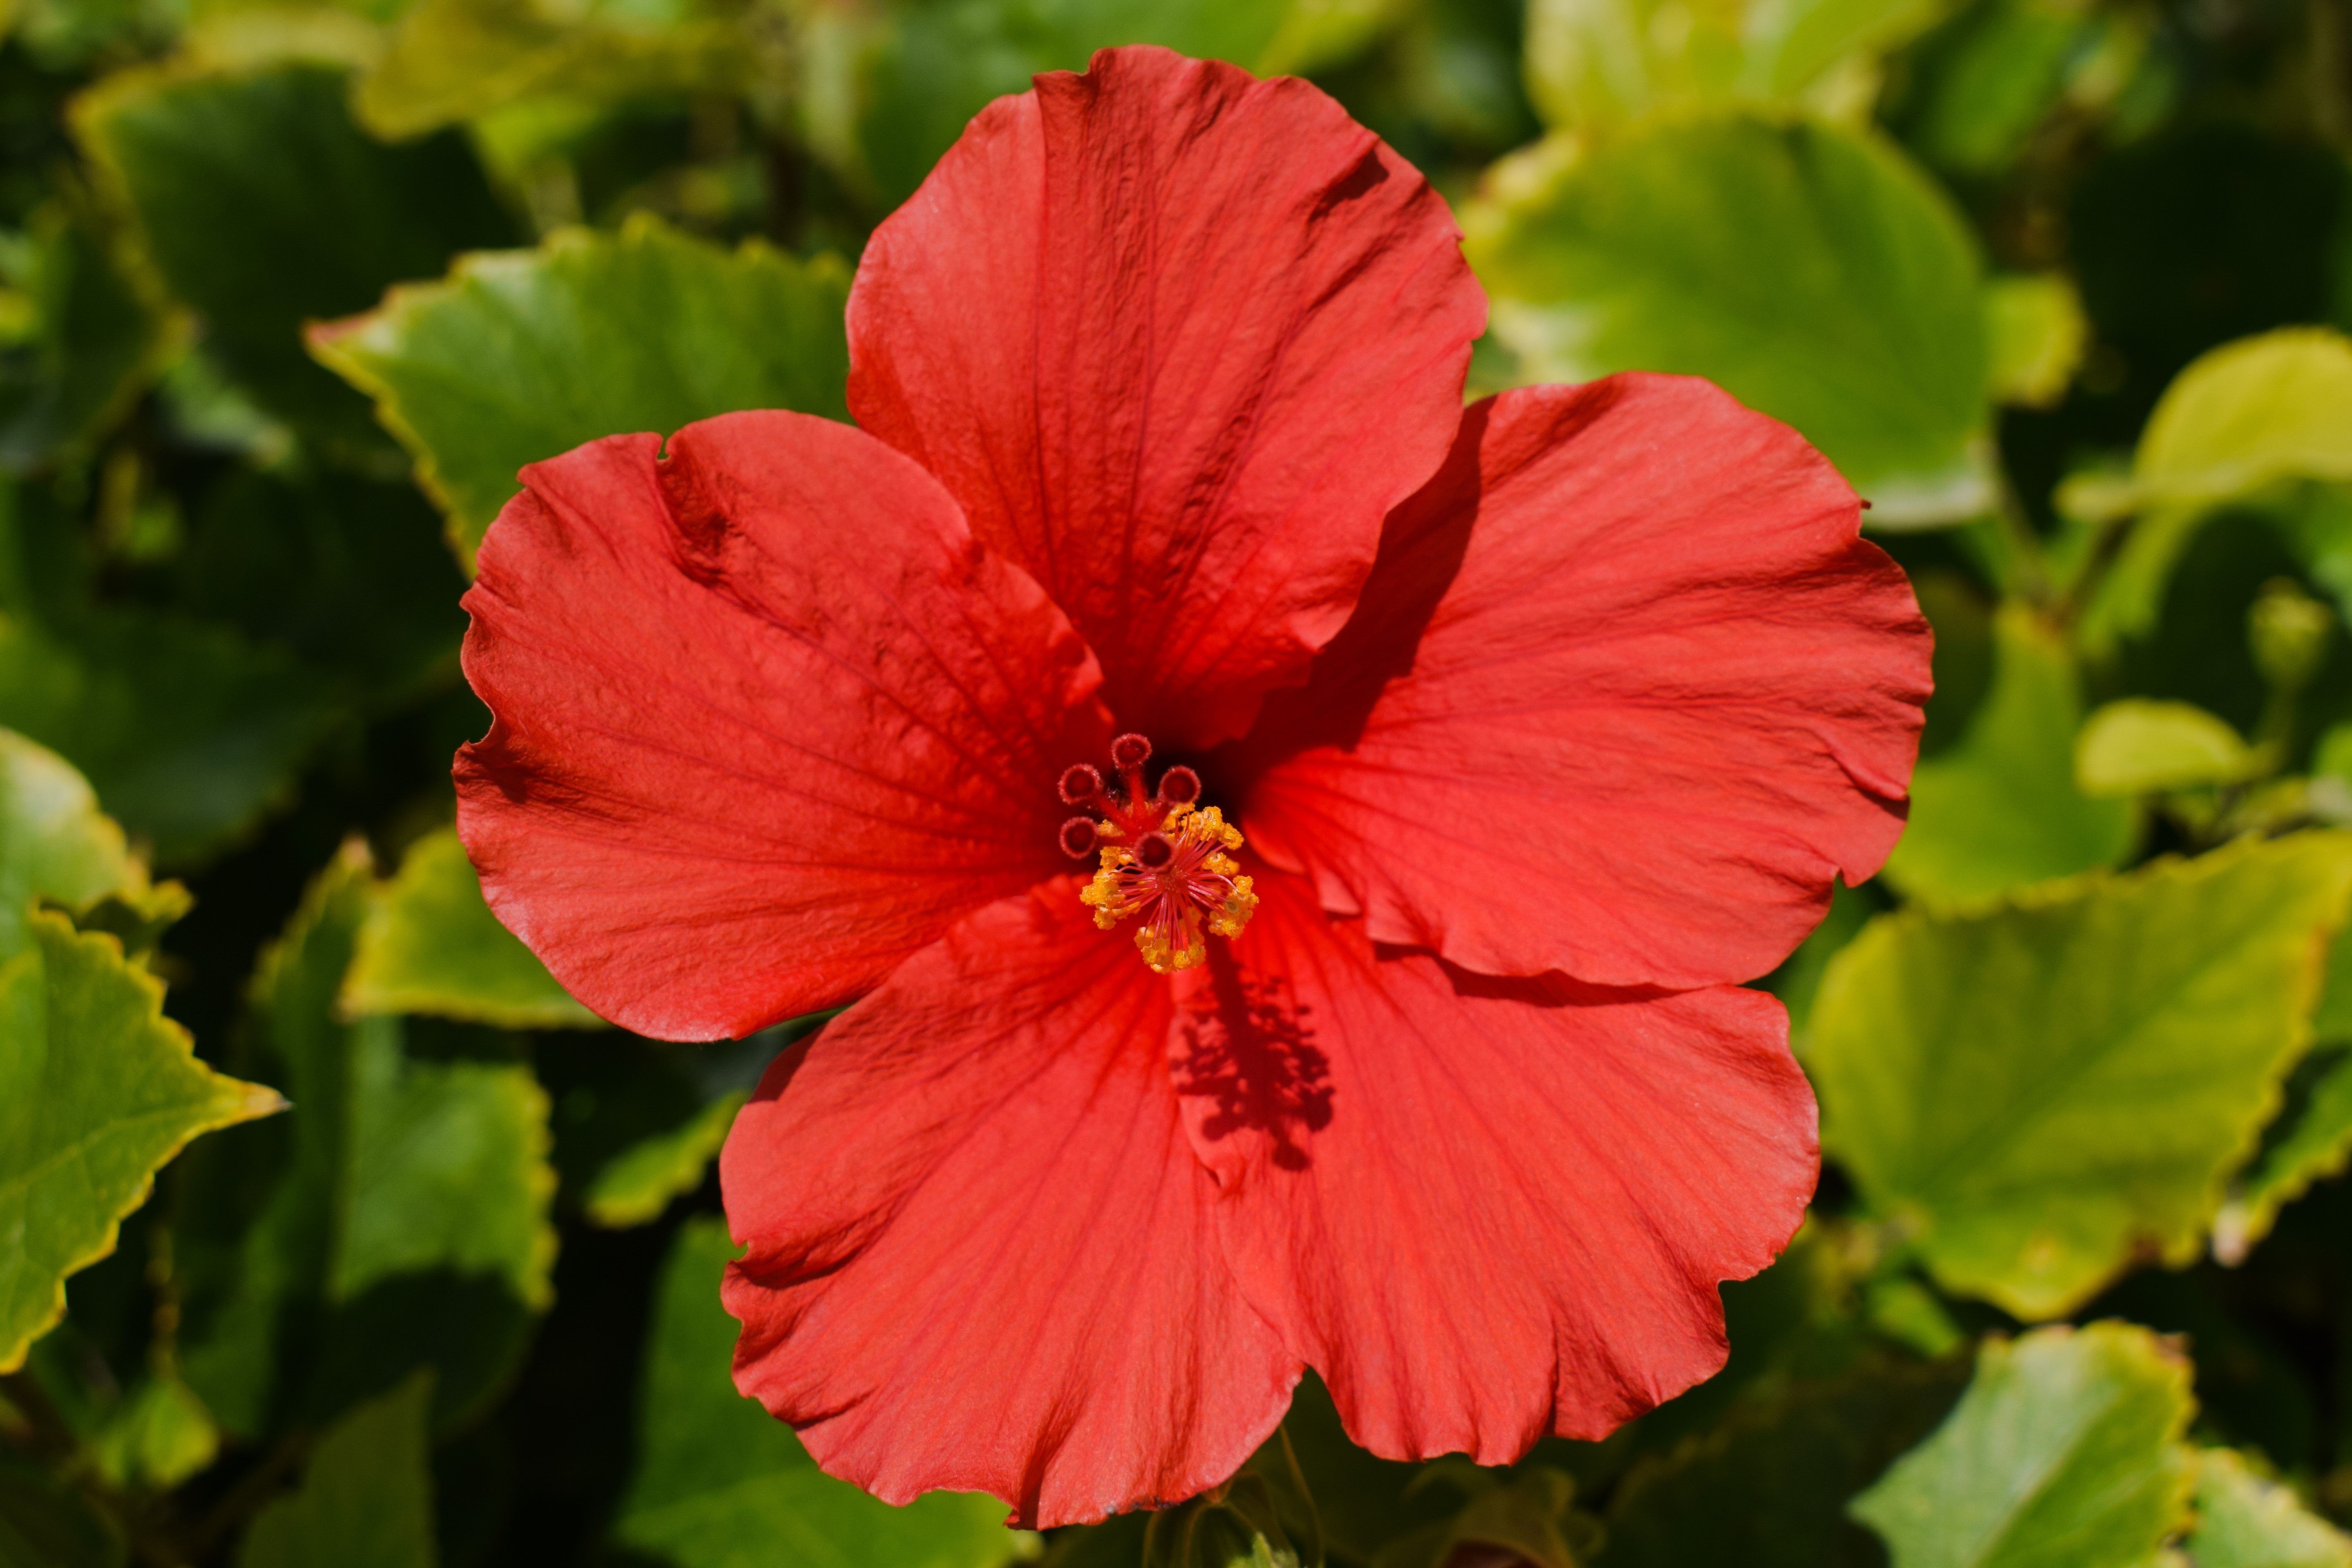
nature, blossom, plant, flower, petal, bloom, red, botany, blooming, flora, hibiscus, malvales, macro photography, flowering plant, chinese hibiscus, annual plant, land plant, mallow family